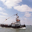
Label: ship